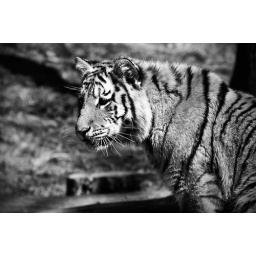
tiger cub in black and white